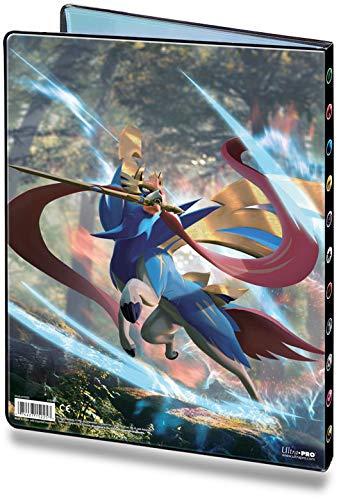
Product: Ultra Pro Sword & Shield 9-Pocket Portfolio for Pokemon
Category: Toys & Games | Collectible Toys | Collectible Display & Storage | Card Storage & Display
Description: Officially licensed Pokémon Trading Card Game portfolio keeps your valuable trading card collection safe.
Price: $12.99
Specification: ProductDimensions:11.6x9.4x0.7inches|ItemWeight:10.4ounces|ShippingWeight:12.5ounces(Viewshippingratesandpolicies)|ASIN:B082894G48|Itemmodelnumber:15225|Manufacturerrecommendedage:6yearsandup